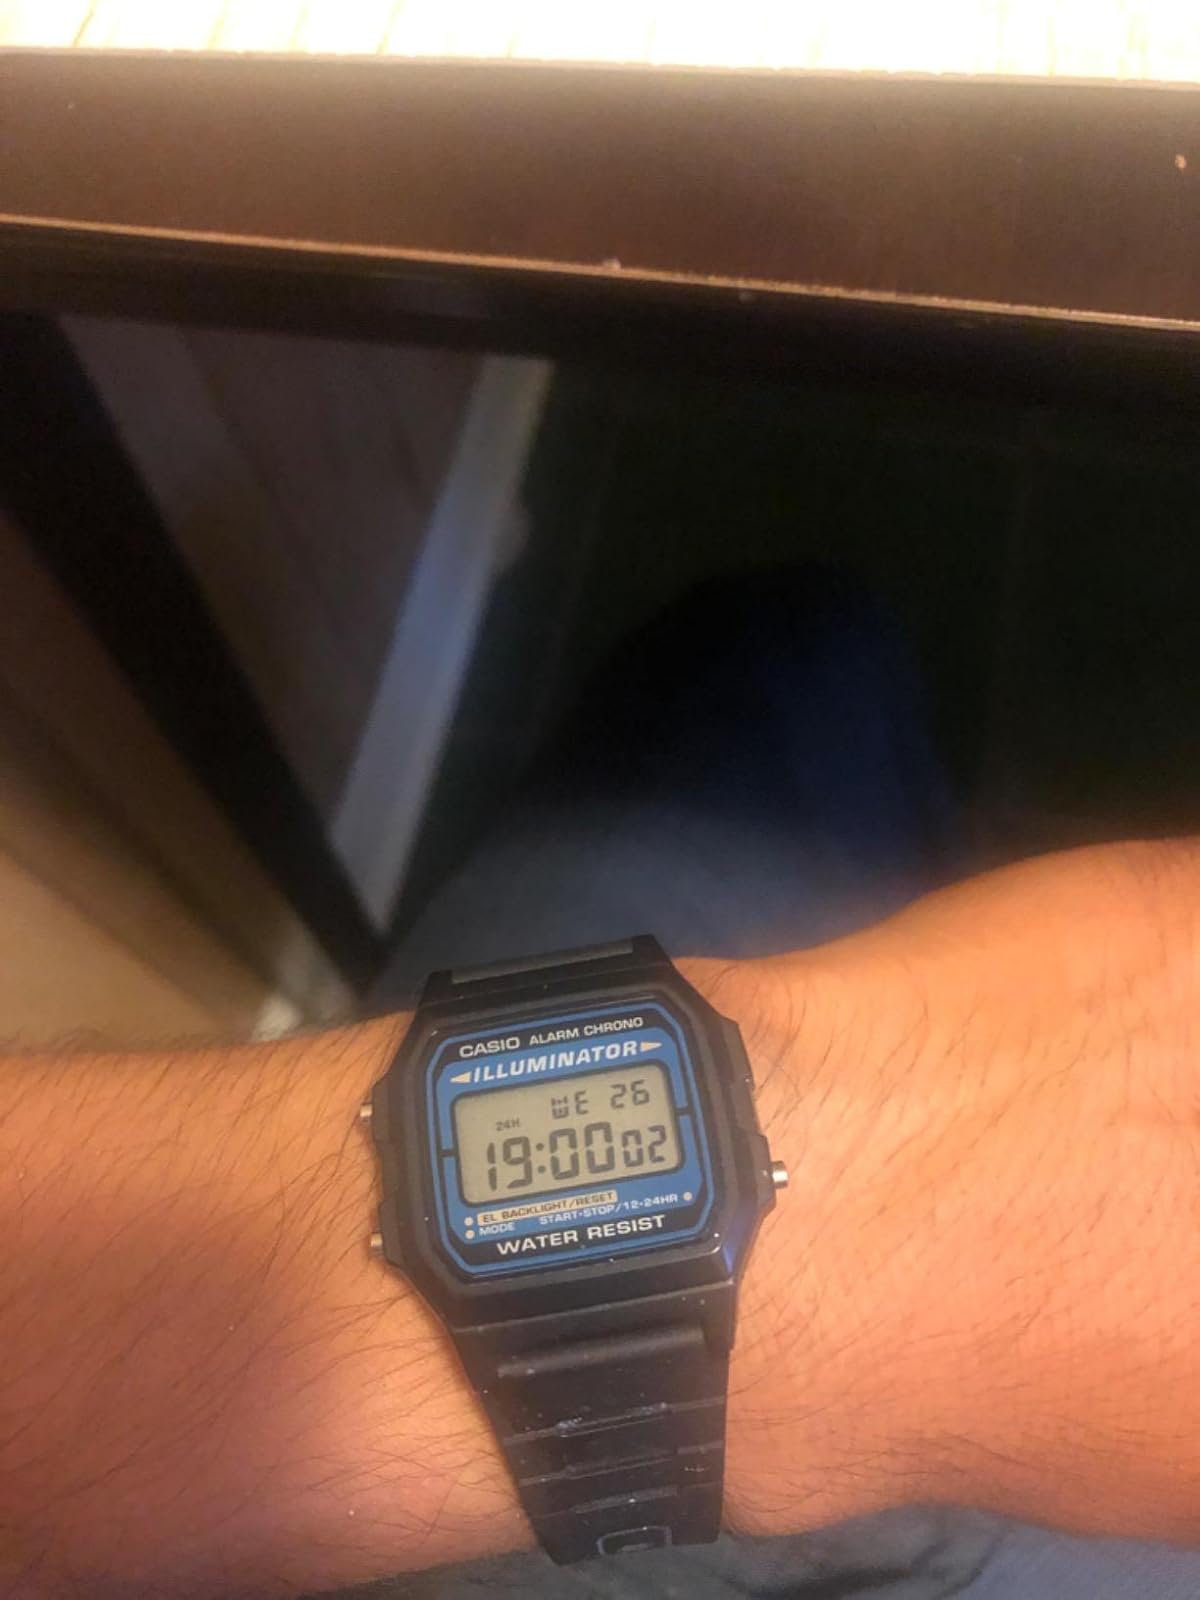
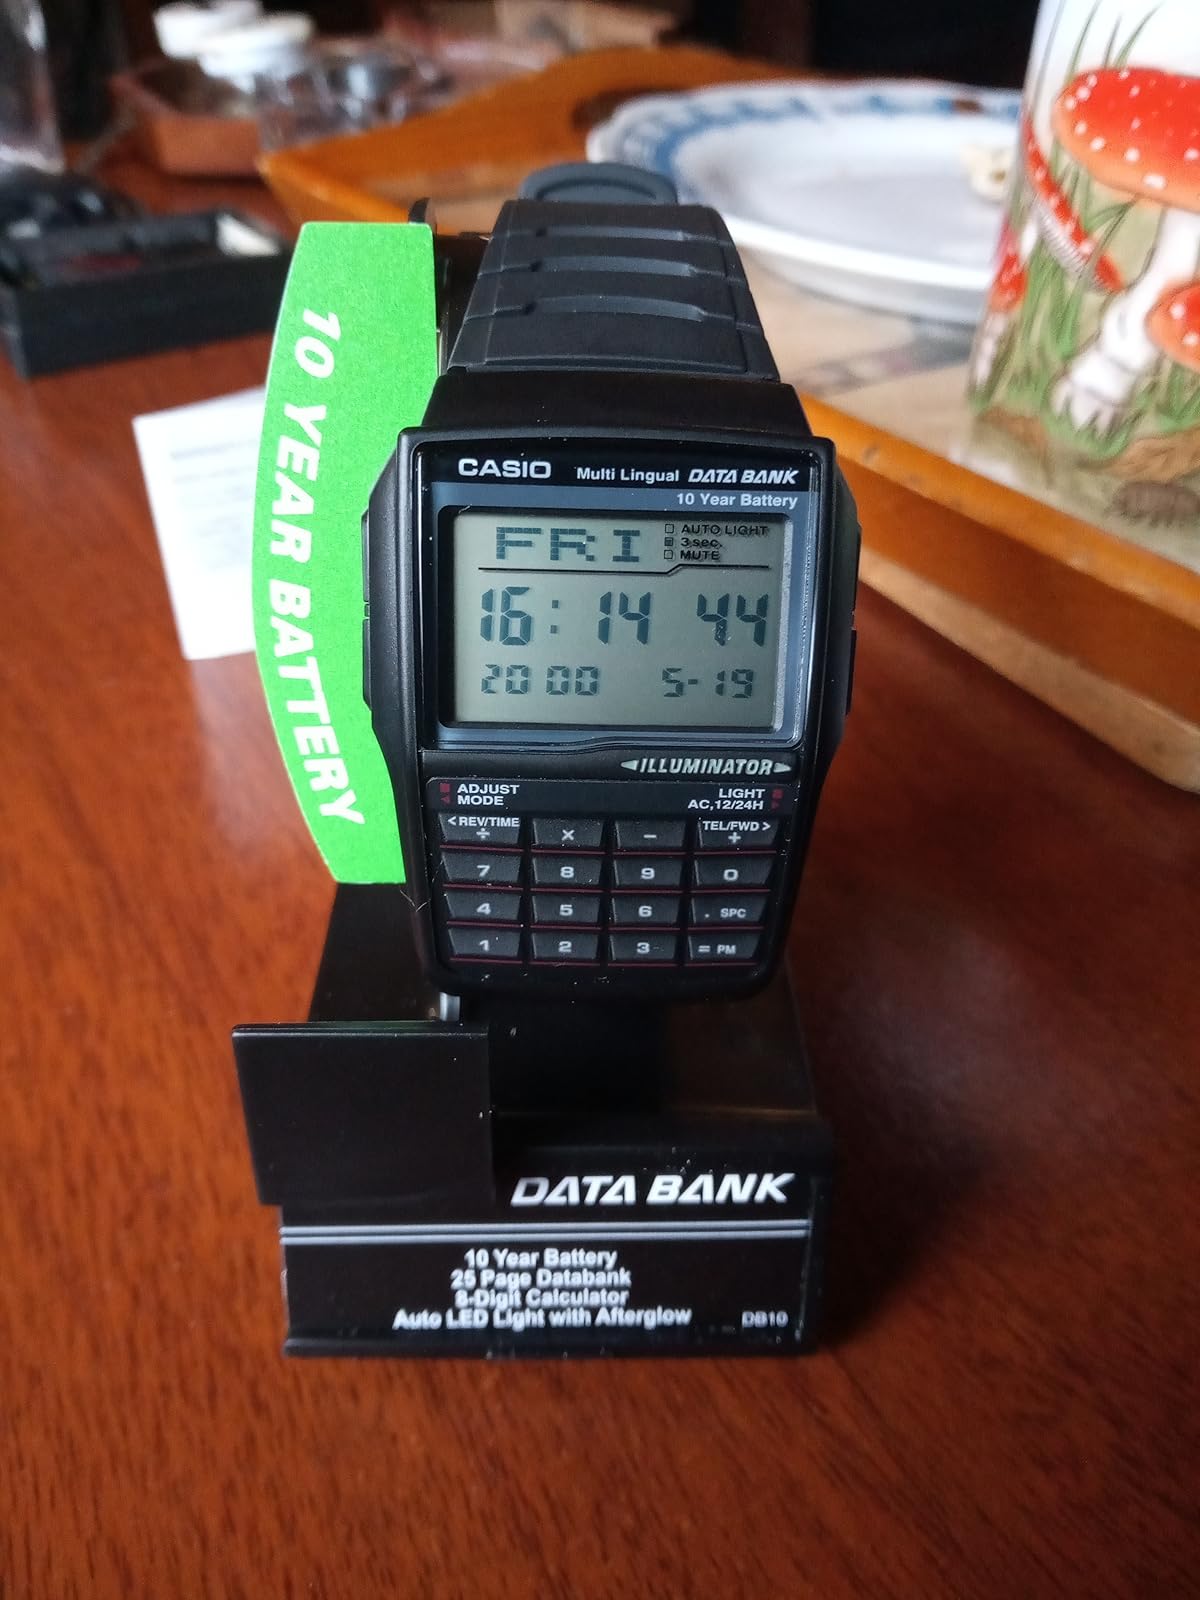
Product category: accessories_watch
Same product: no